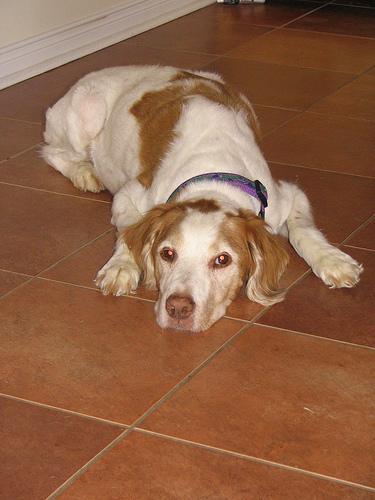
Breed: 232-n000076-Brittany_spaniel